Mustang Aeronautics Mustang II

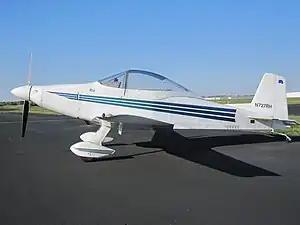
Mustang II

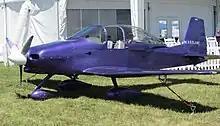
A tri-gear Mustang II

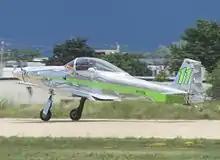
Mustang II Retractable Gear

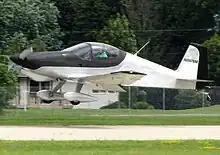
Bushby Mustang II landing

The Mustang Aeronautics Mustang II is a two-seat aerobatic sports airplane developed and marketed in the United States for homebuilding.